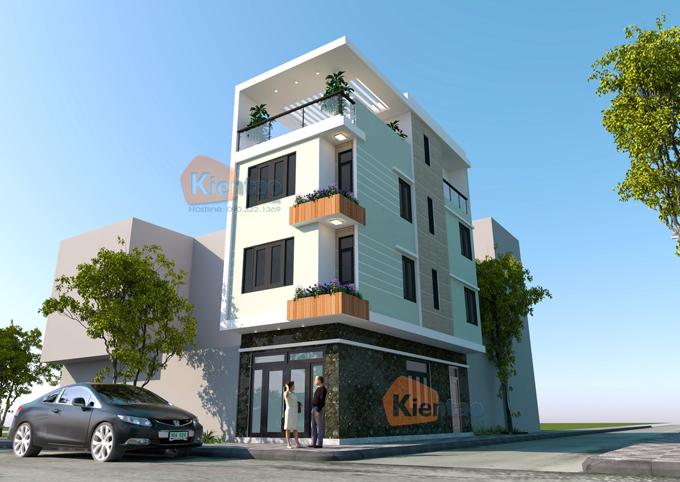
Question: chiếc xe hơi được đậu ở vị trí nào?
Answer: chiếc xe hơi được đậu ở trước căn nhà